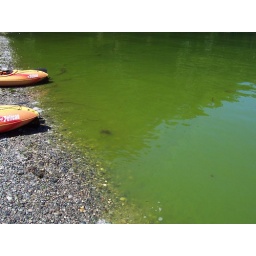
The water in Shallow bay. Thick with some kind of green slime